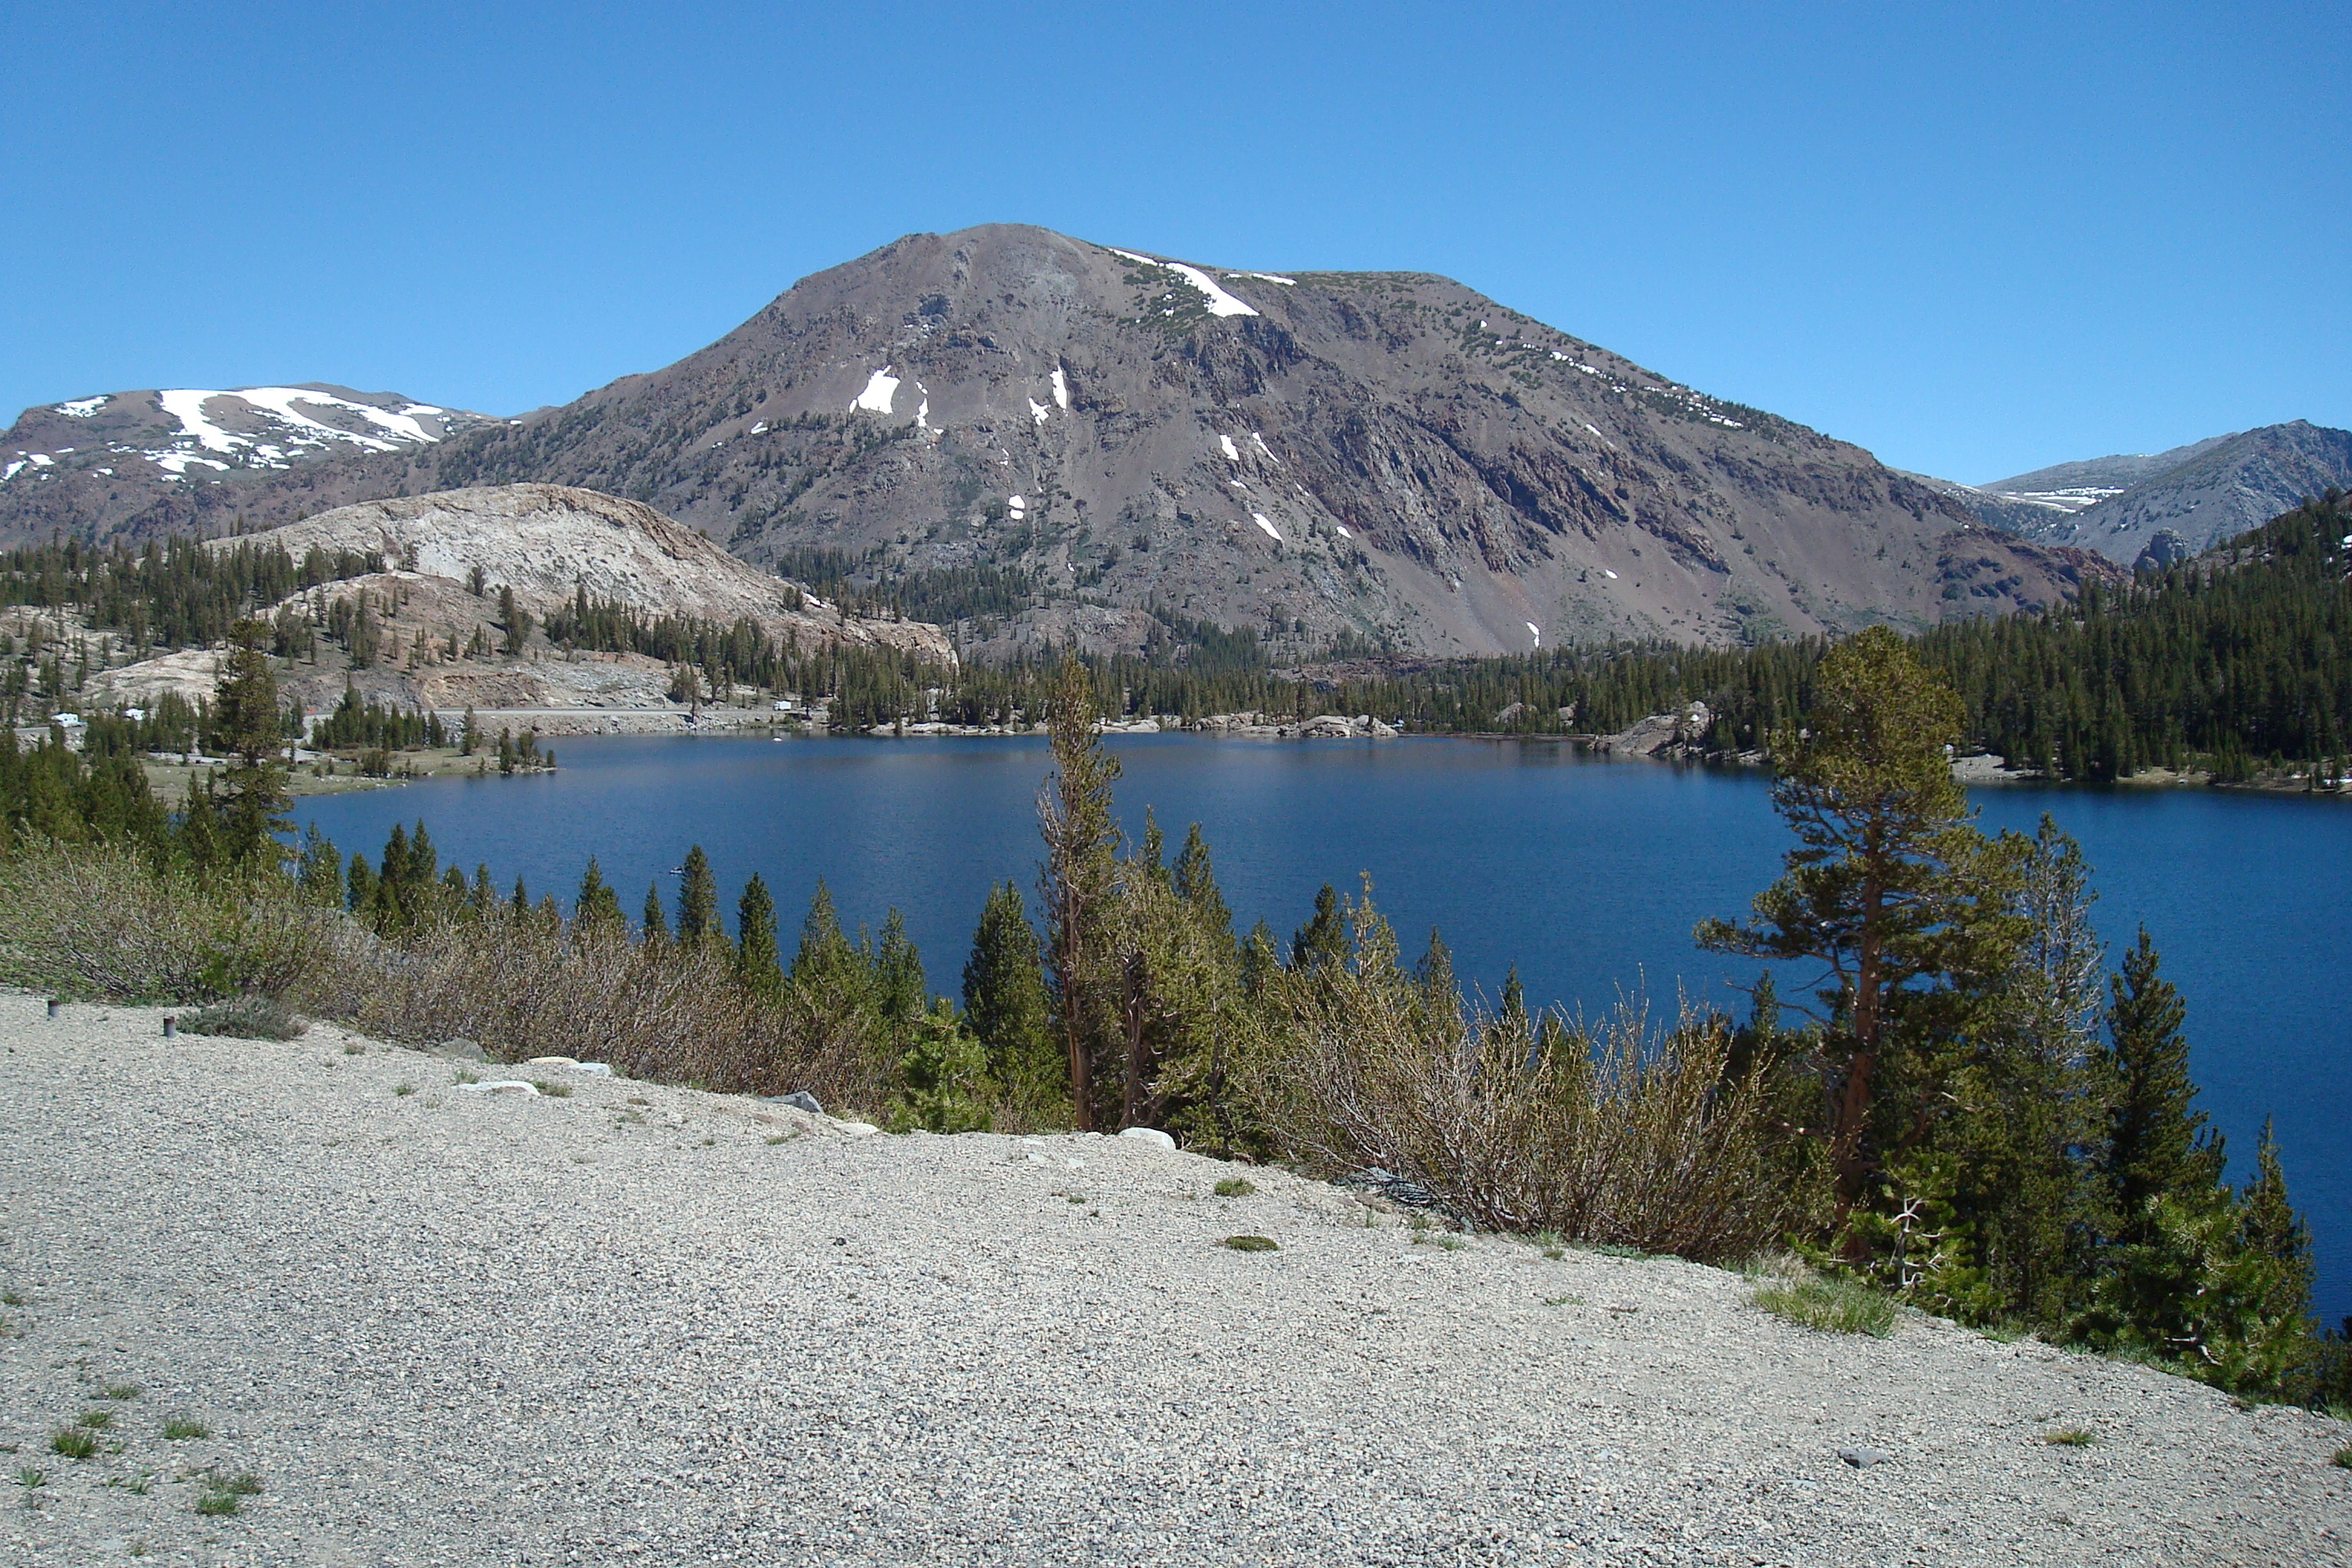
landscape, wilderness, mountain, lake, mountain range, yosemite, reservoir, highland, ridge, body of water, plateau, fell, loch, crater lake, moraine, section, tarn, mountain pass, mountainous landforms, upper top